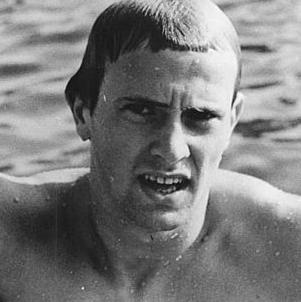
Age: 18